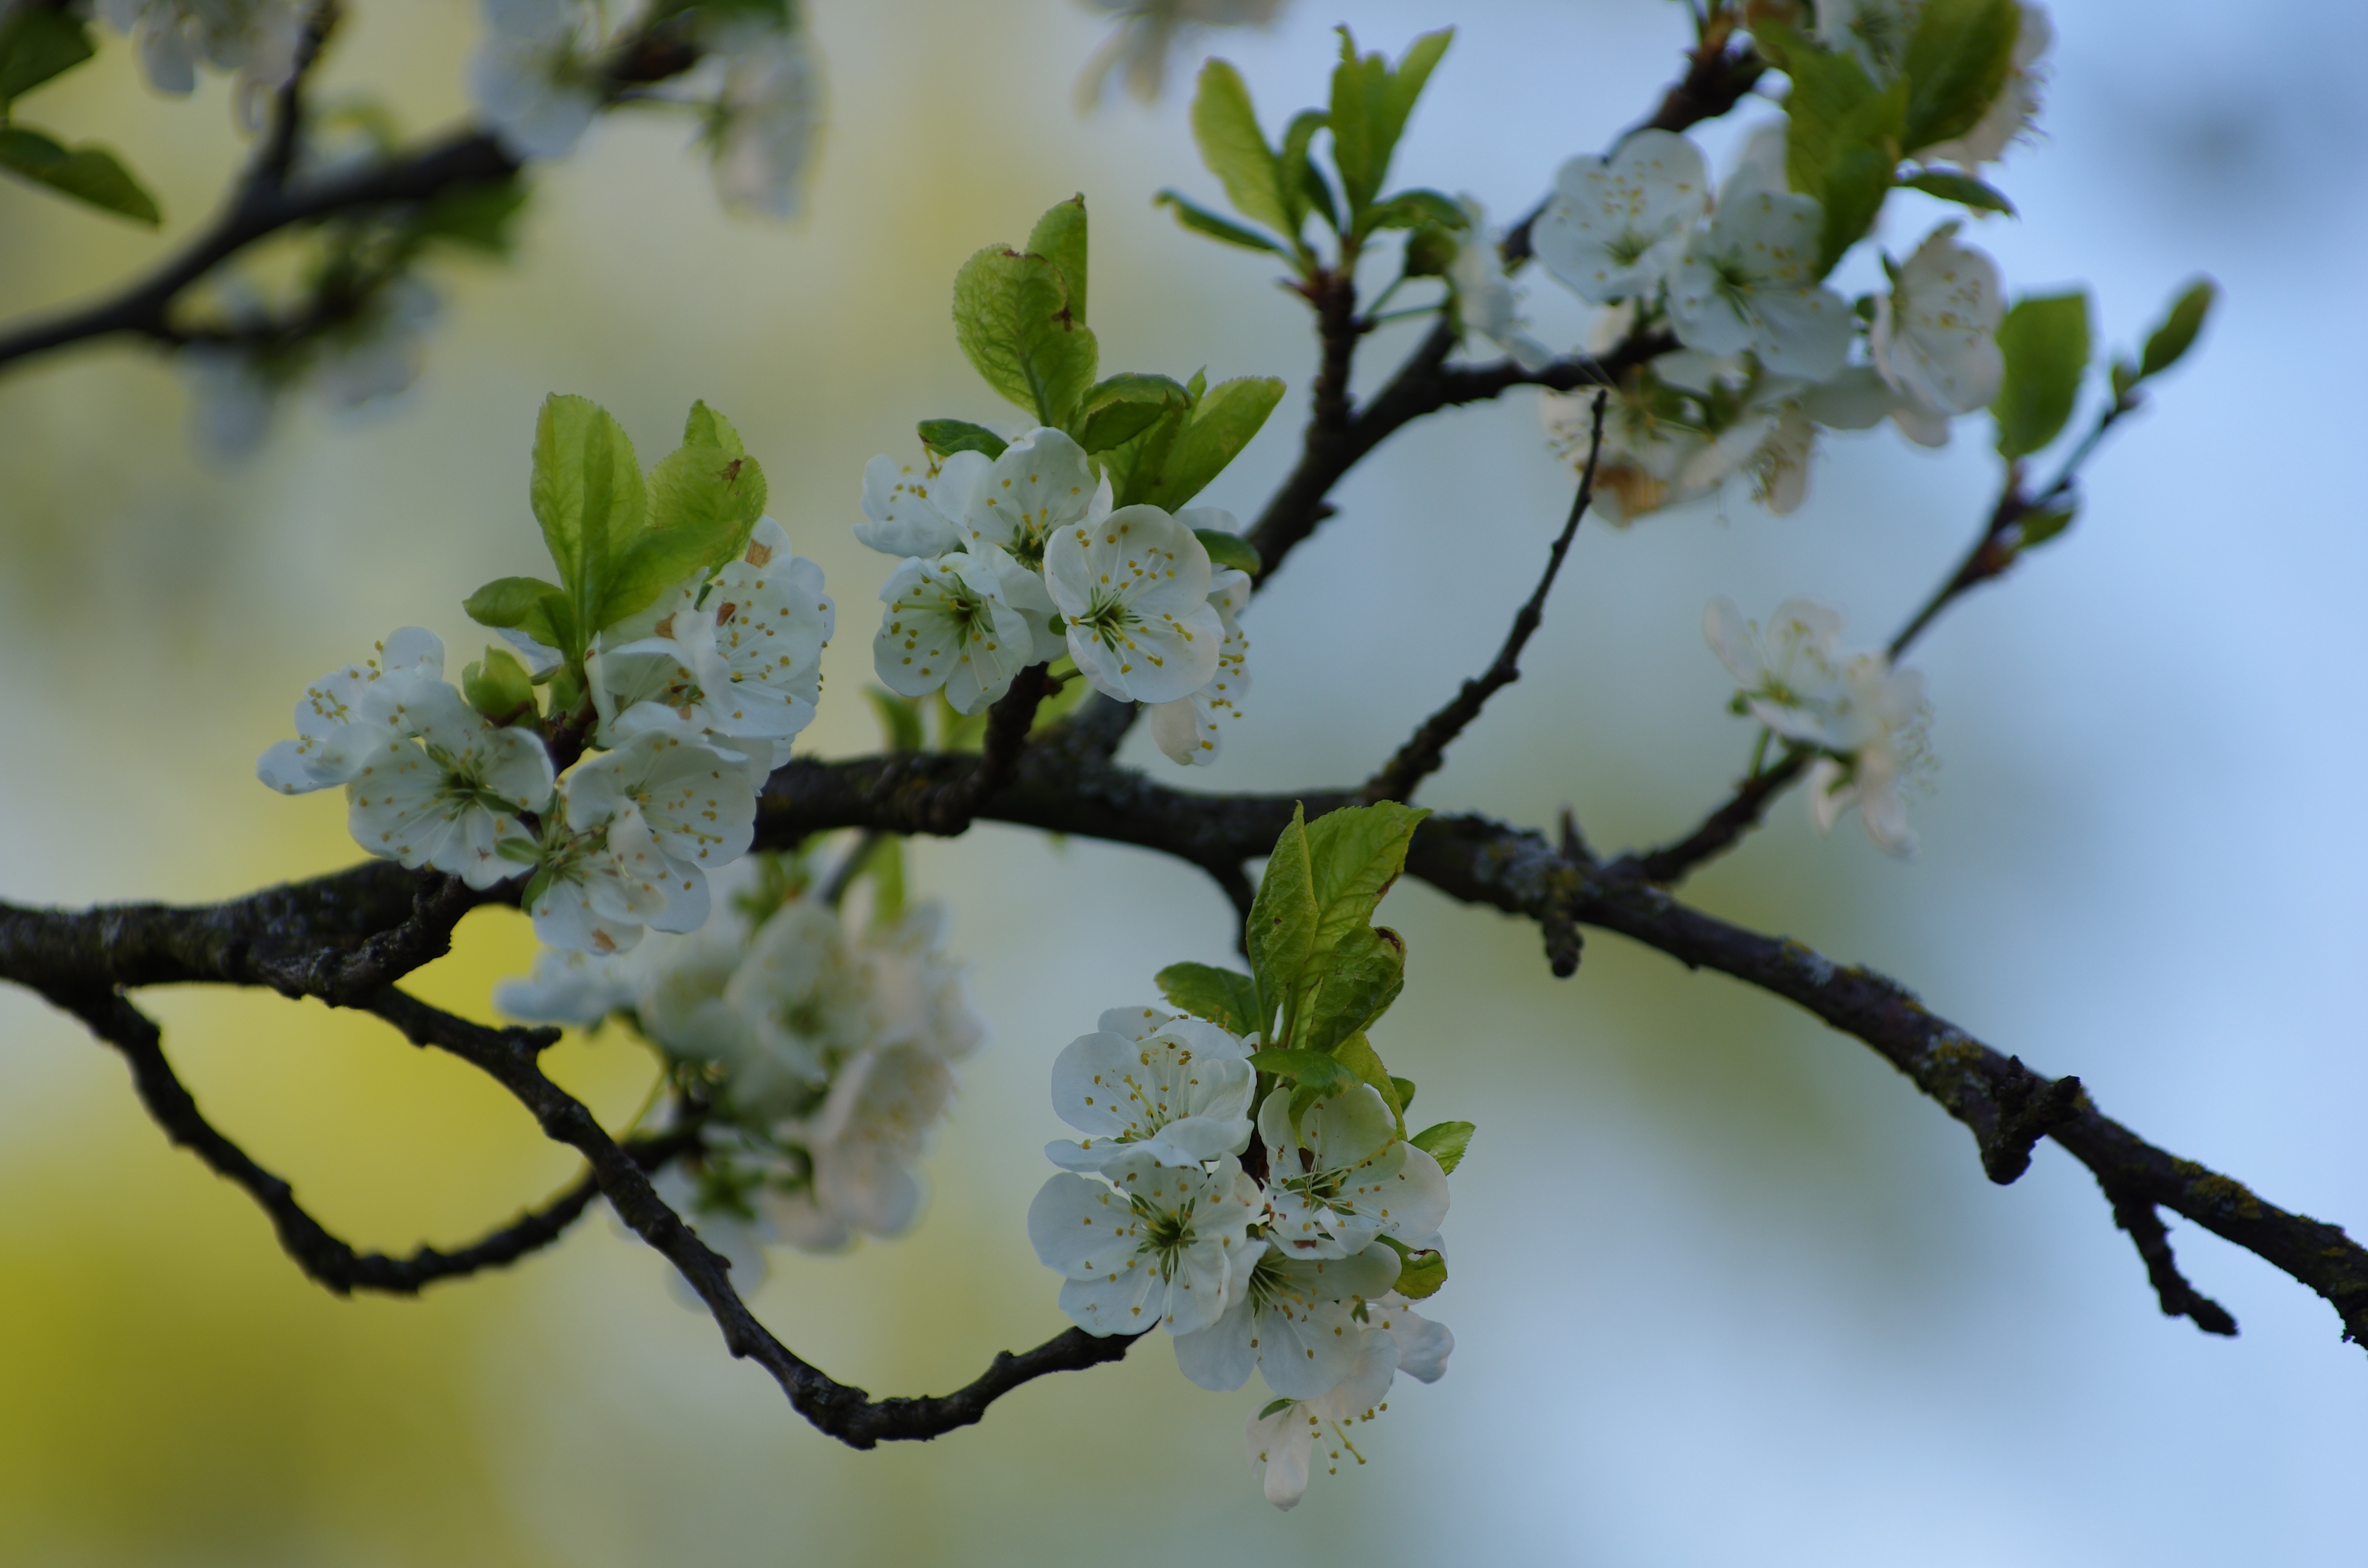
tree, nature, branch, blossom, plant, leaf, flower, food, spring, green, produce, botany, blooming, garden, flora, twig, close up, shrub, bud, macro photography, flowering plant, plum tree, plant stem, woody plant, land plant